List of amphibians and reptiles of Saint Lucia

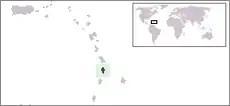
Location of Saint Lucia in the Caribbean

This is a list of amphibians and reptiles found on the island-nation of Saint Lucia, located in the Caribbean Lesser Antilles.